Harry Clarke (footballer, born 2001)

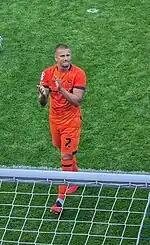
Clarke playing for Ipswich Town in 2023

During Ipswich's 4–3 loss to Brentford in October 2024, Clarke became only the second player since Jan Bednarek in February 2021 in Premier League history to score an own goal, concede a penalty and receive a red card in the same game. The own goal was later overturned and awarded to Yoane Wissa.